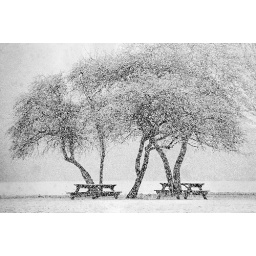
picnic tables and trees in a park during a snowstorm